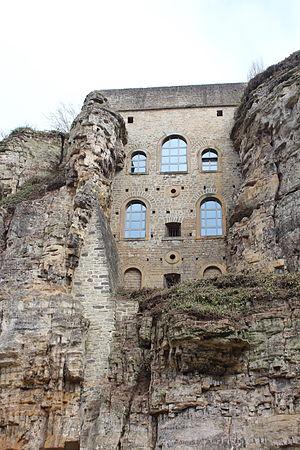
La forteresse de Luxembourg fait référence aux anciennes fortifications de la ville de Luxembourg, la capitale du Grand-Duché de Luxembourg, qui furent pour la plupart démantelées en 1867. La forteresse était d'une grande importance stratégique pour le contrôle de la rive gauche du Rhin, la région historique des Pays-Bas et la zone frontalière entre la France et l'Allemagne.